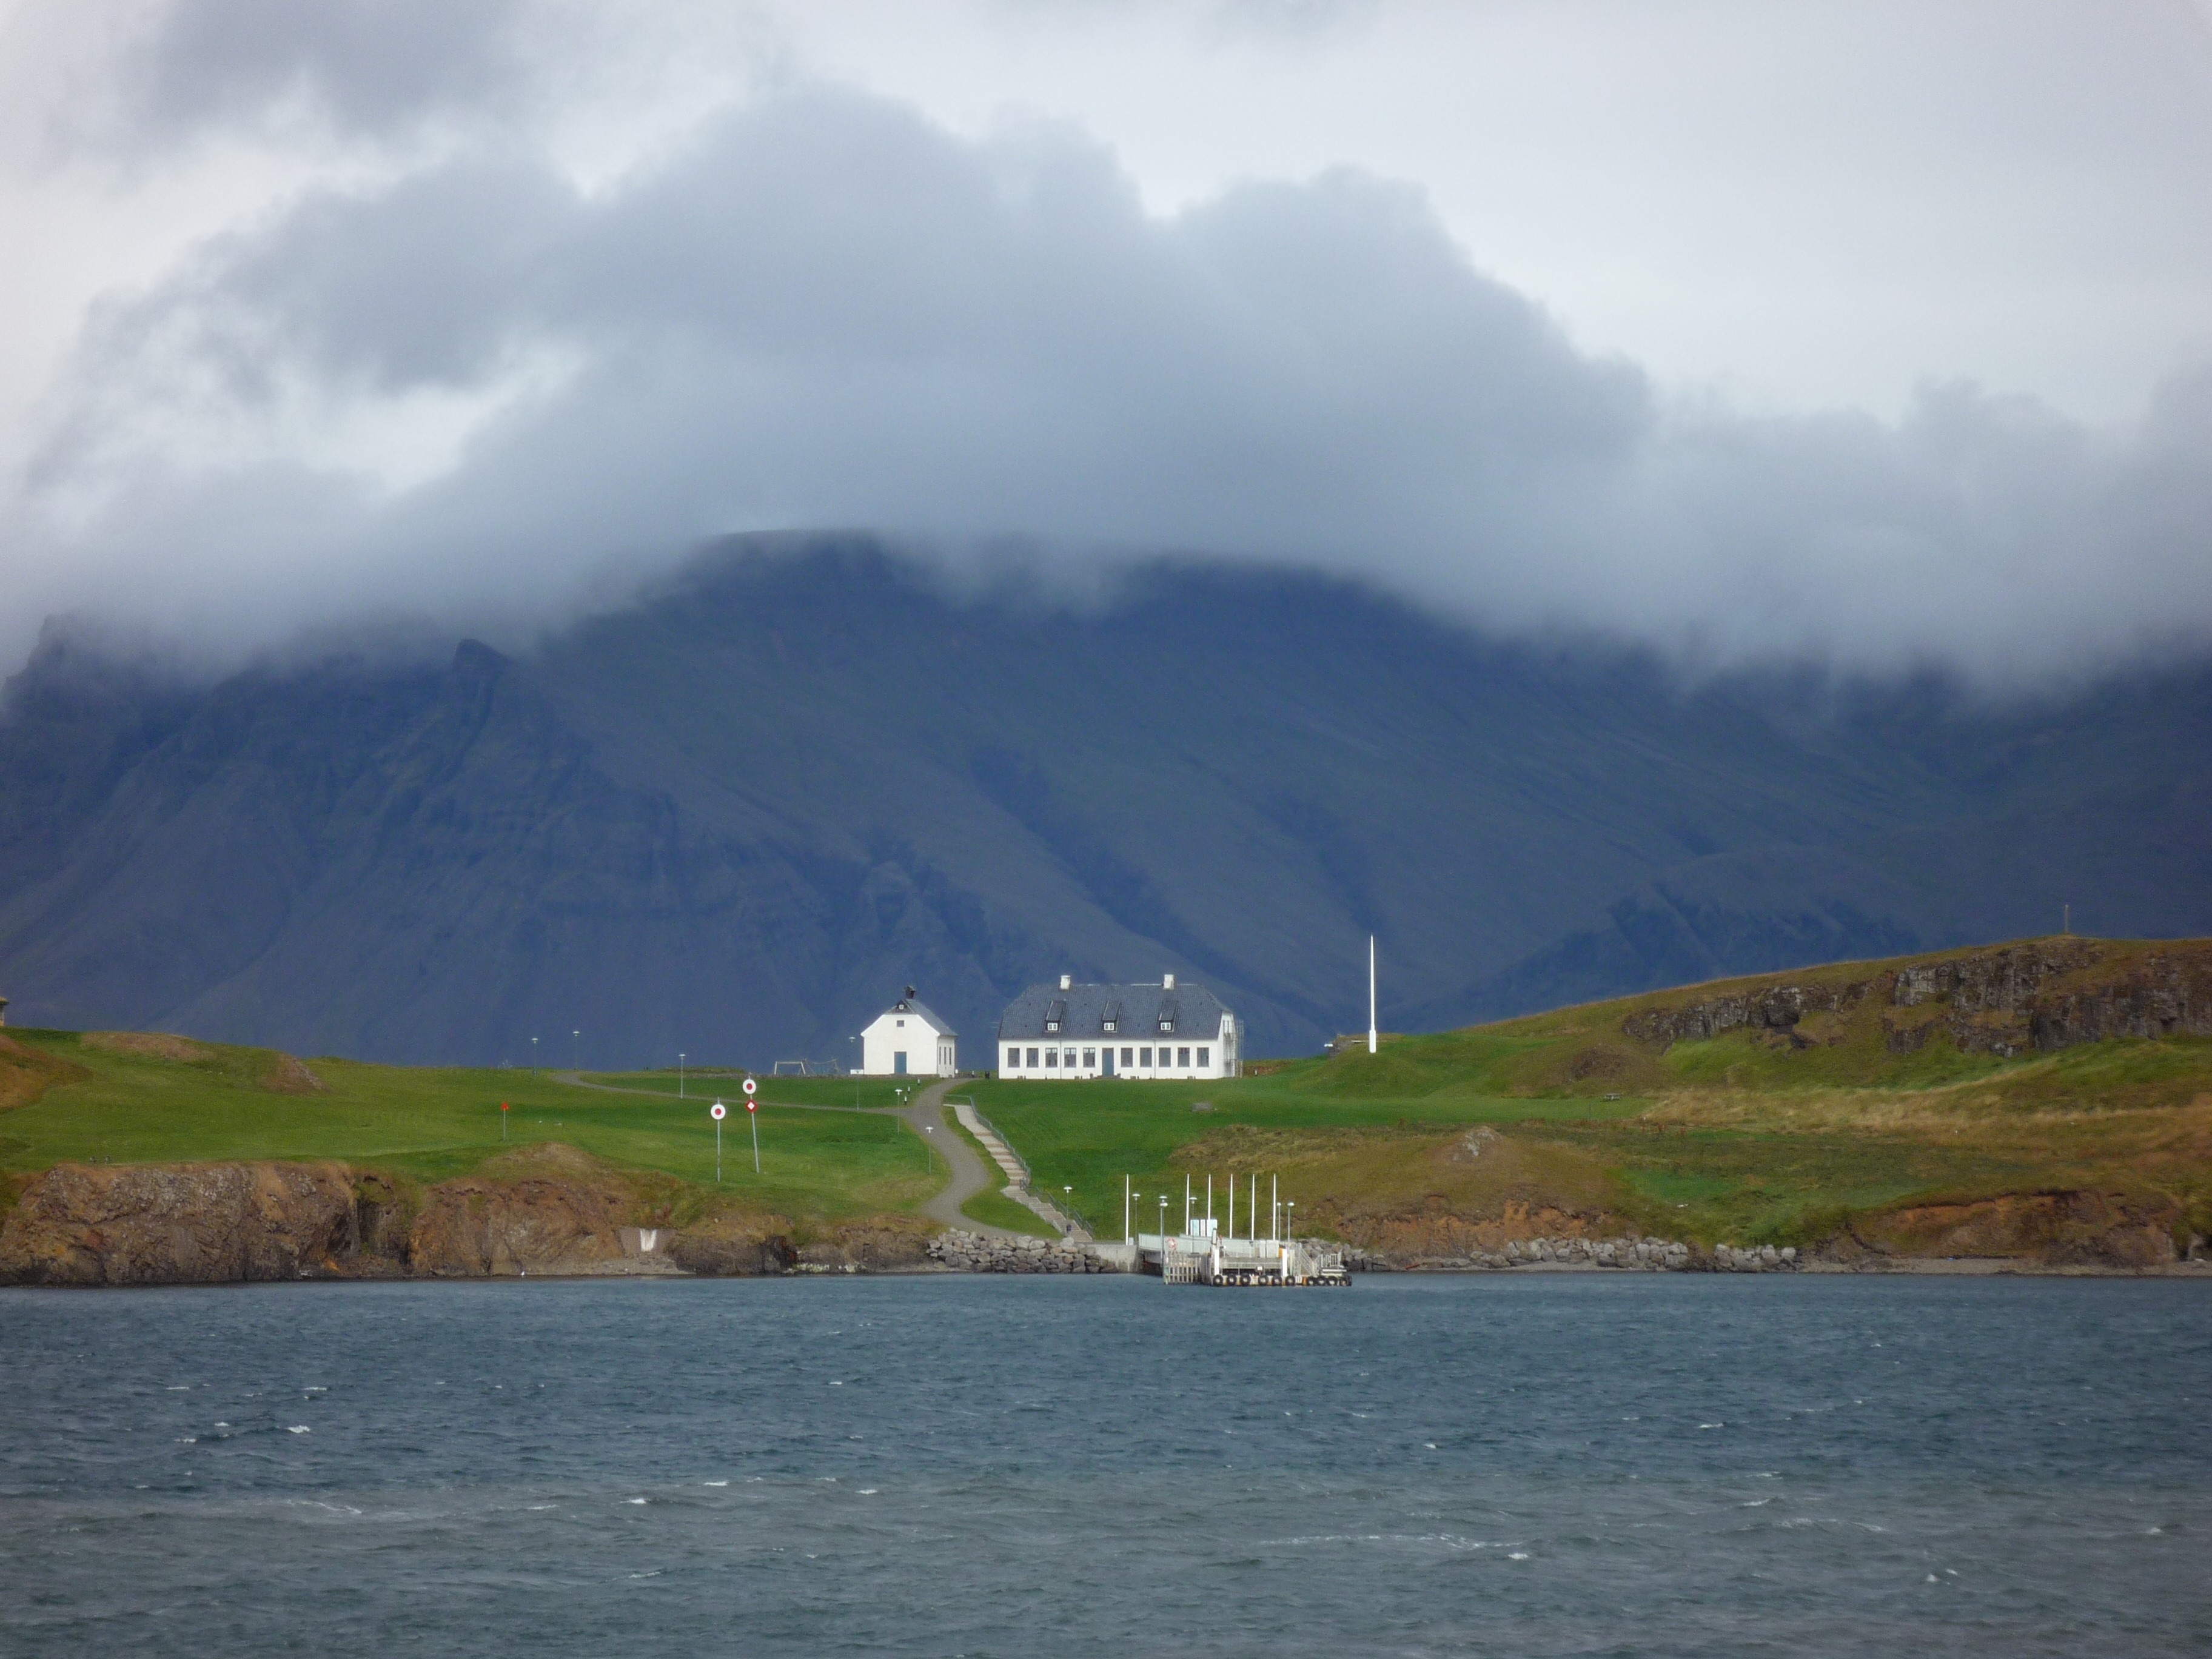
sea, coast, nature, mountain, cloud, lake, river, vehicle, weather, bay, fjord, iceland, reservoir, loch, landform, geographical feature, atmospheric phenomenon, dramatic look